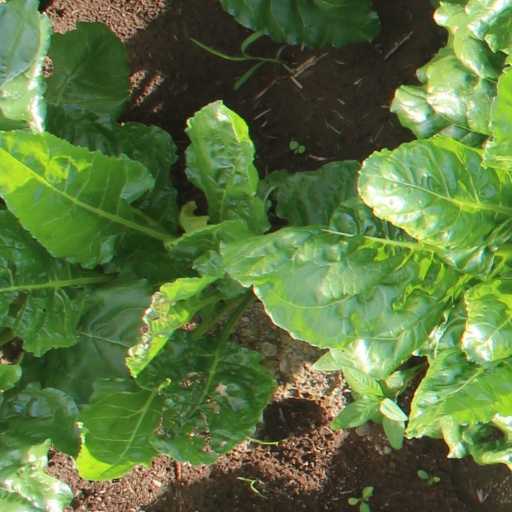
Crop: sugar beet